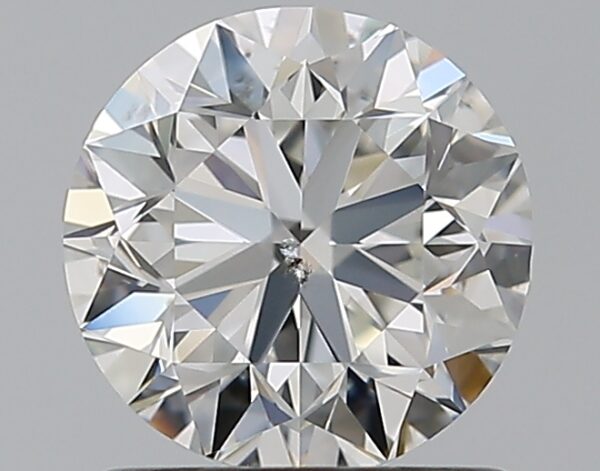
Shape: round
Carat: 1
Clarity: SI1
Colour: G
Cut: VG
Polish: EX
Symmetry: VG
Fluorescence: N
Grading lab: GIA
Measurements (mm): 6.19 x 6.26 x 4.03